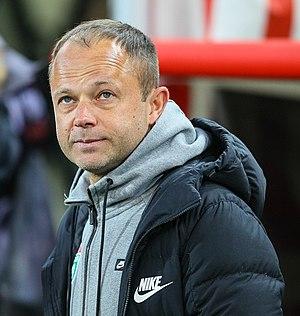
Dmytro Volodymyrovytch Parfenov ou Dmitri Vladimirovitch Parfionov, né le 11 septembre 1974 à Odessa, est un footballeur international ukrainien ayant évolué au poste de défenseur entre 1991 et 2012 avant de se reconvertir comme entraîneur. Il possède également la nationalité russe.